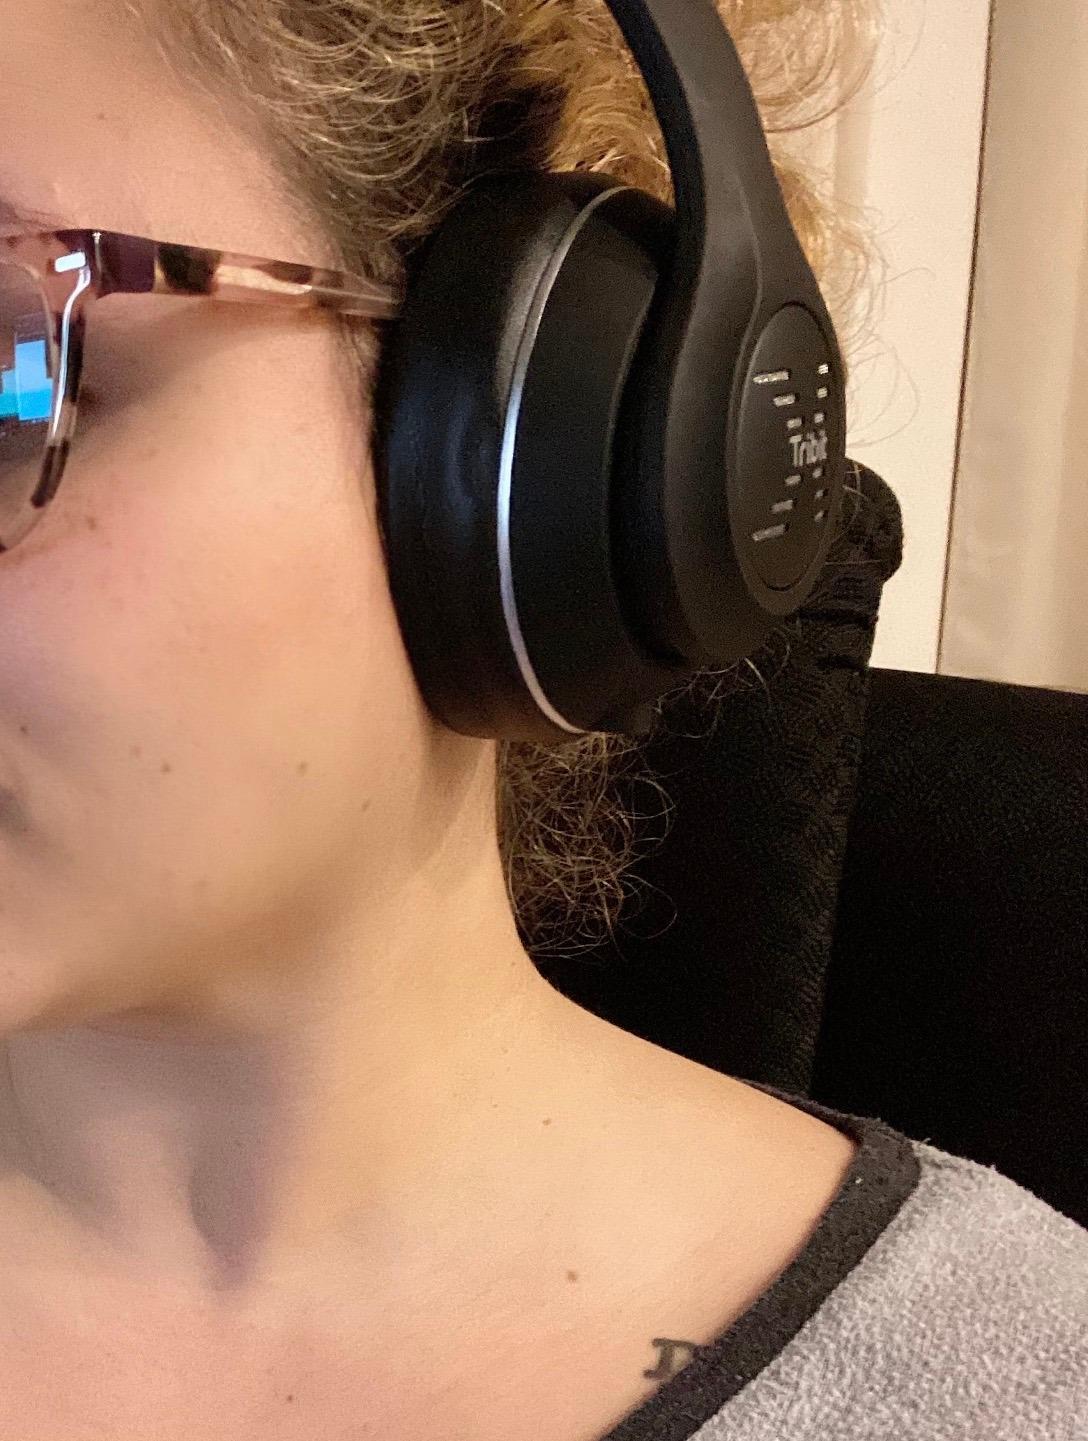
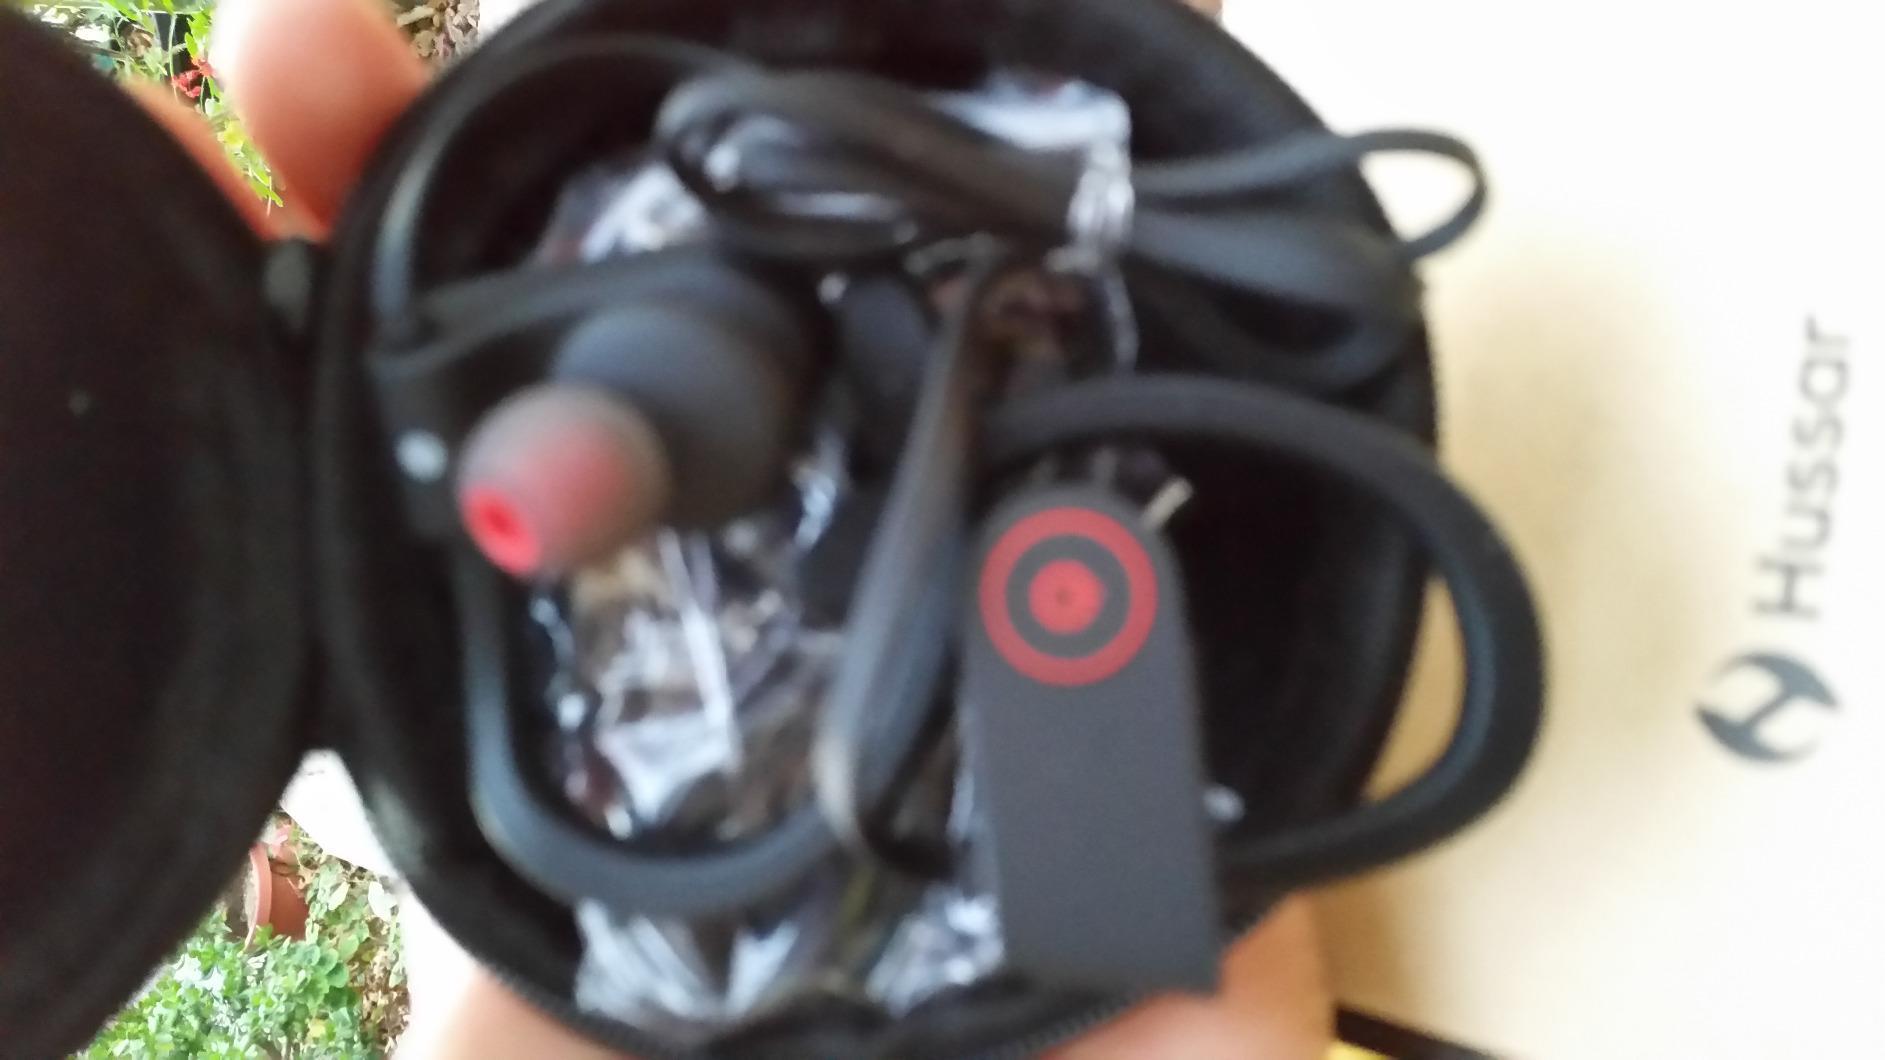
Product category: headphones
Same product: no